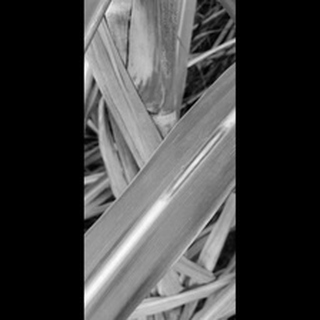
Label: sugarcane_red_rot